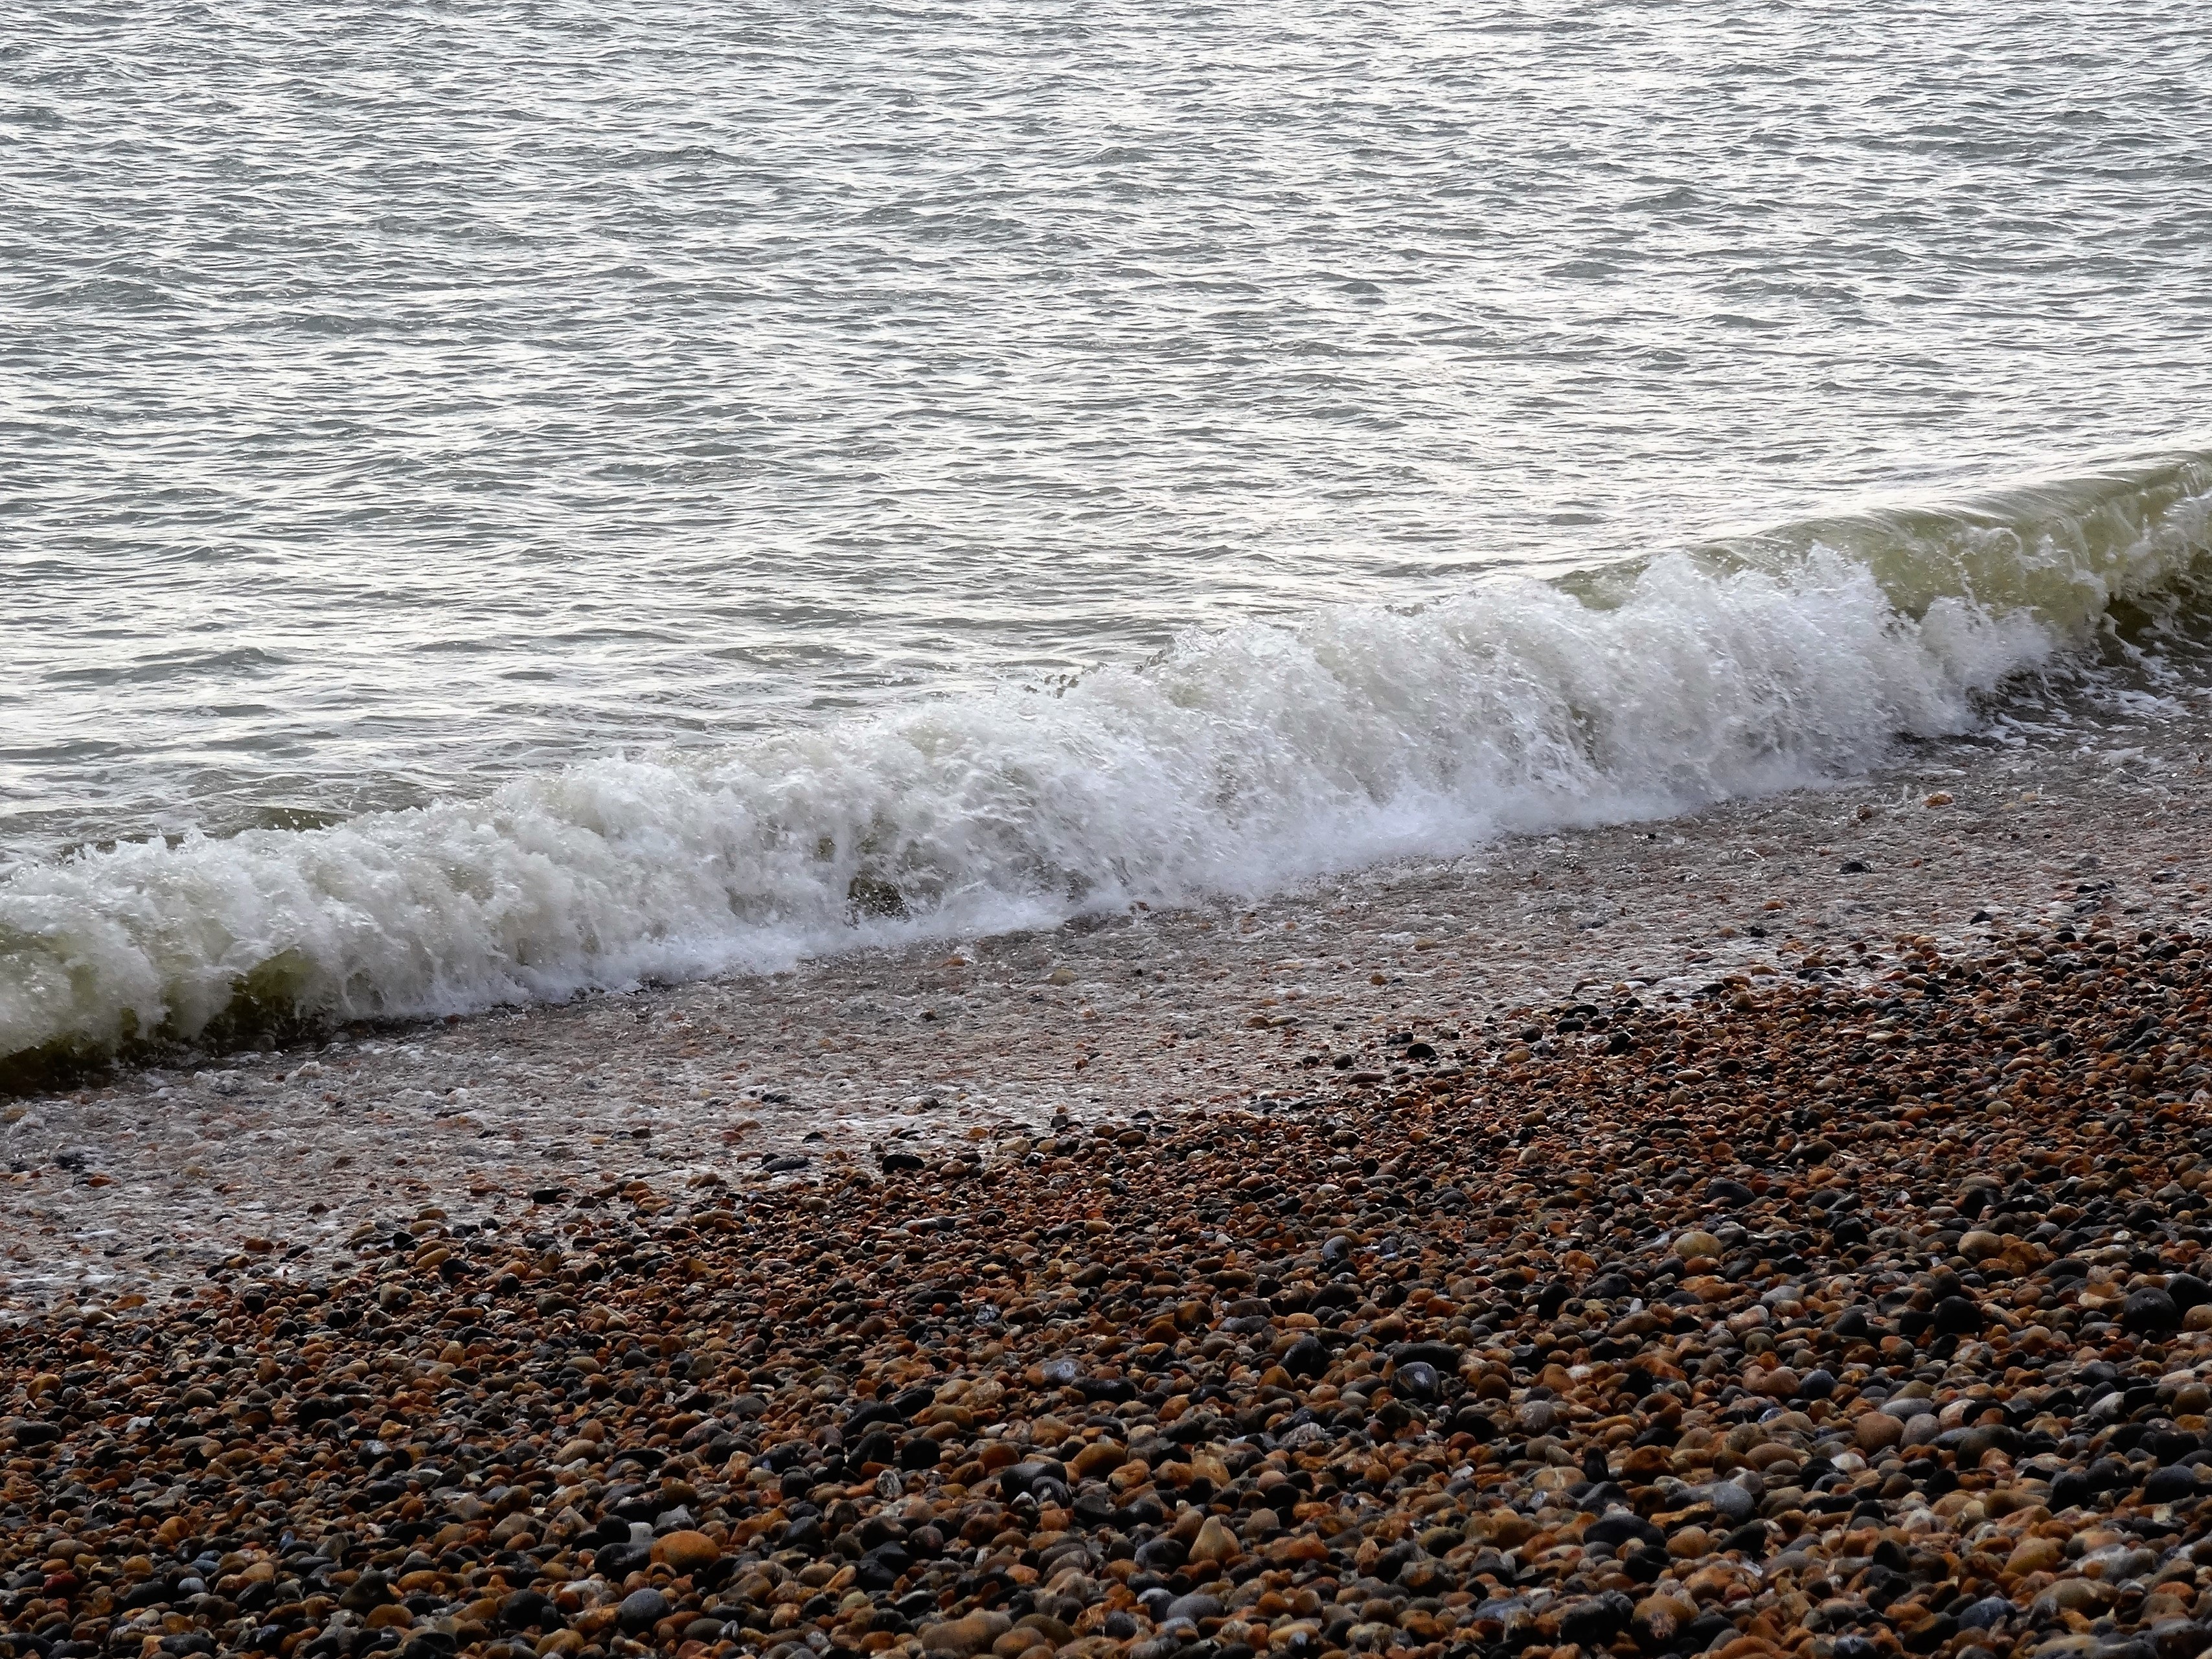
beach, sea, coast, water, nature, sand, rock, ocean, horizon, morning, shore, wave, river, pebble, material, body of water, stones, pebbles, pebble beach, mudflat, wind wave